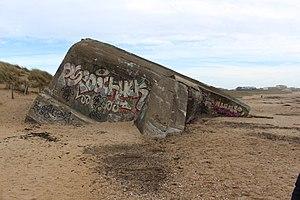
Blockhaus sur la plage de Sion-sur-l'Océan
Sion-sur-l’Océan est une station balnéaire située sur la Côte de Lumière qui fait partie administrativement de la commune de Saint-Hilaire-de-Riez dans le département de la Vendée et la région des Pays de la Loire.